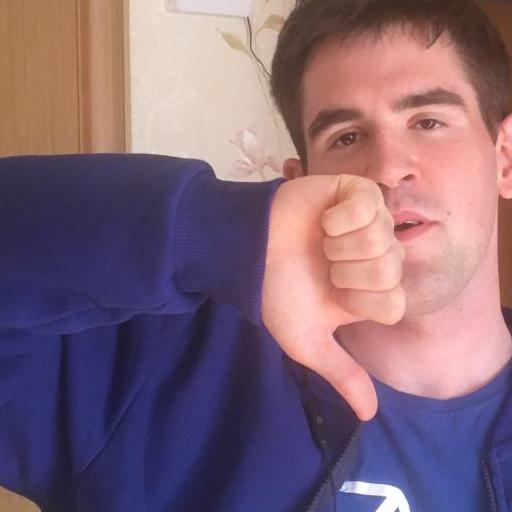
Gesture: dislike